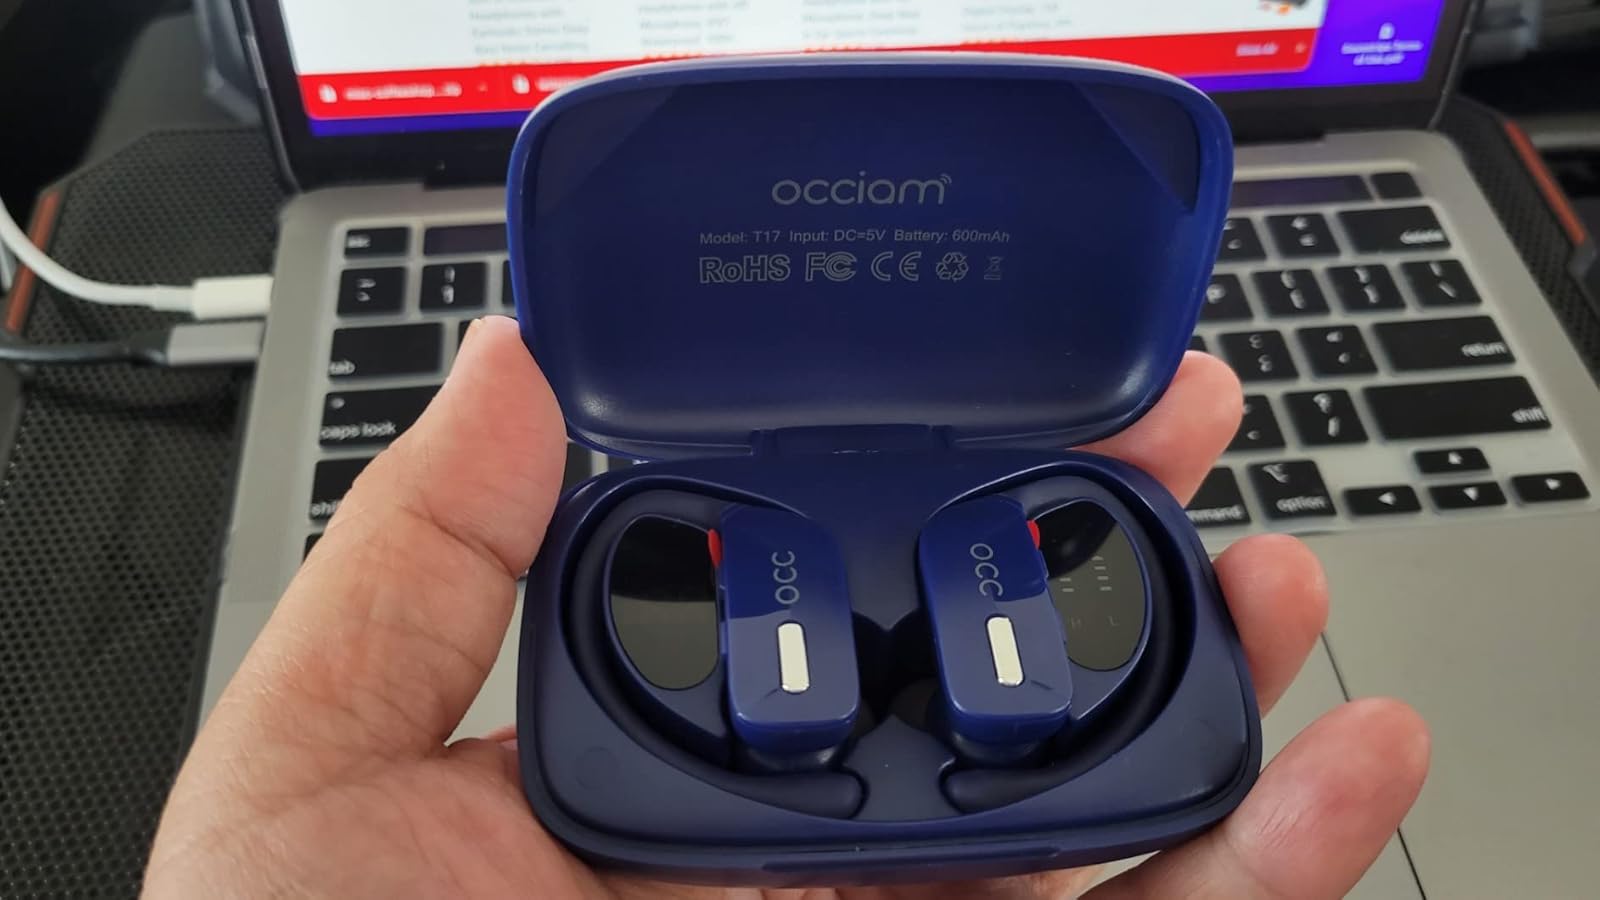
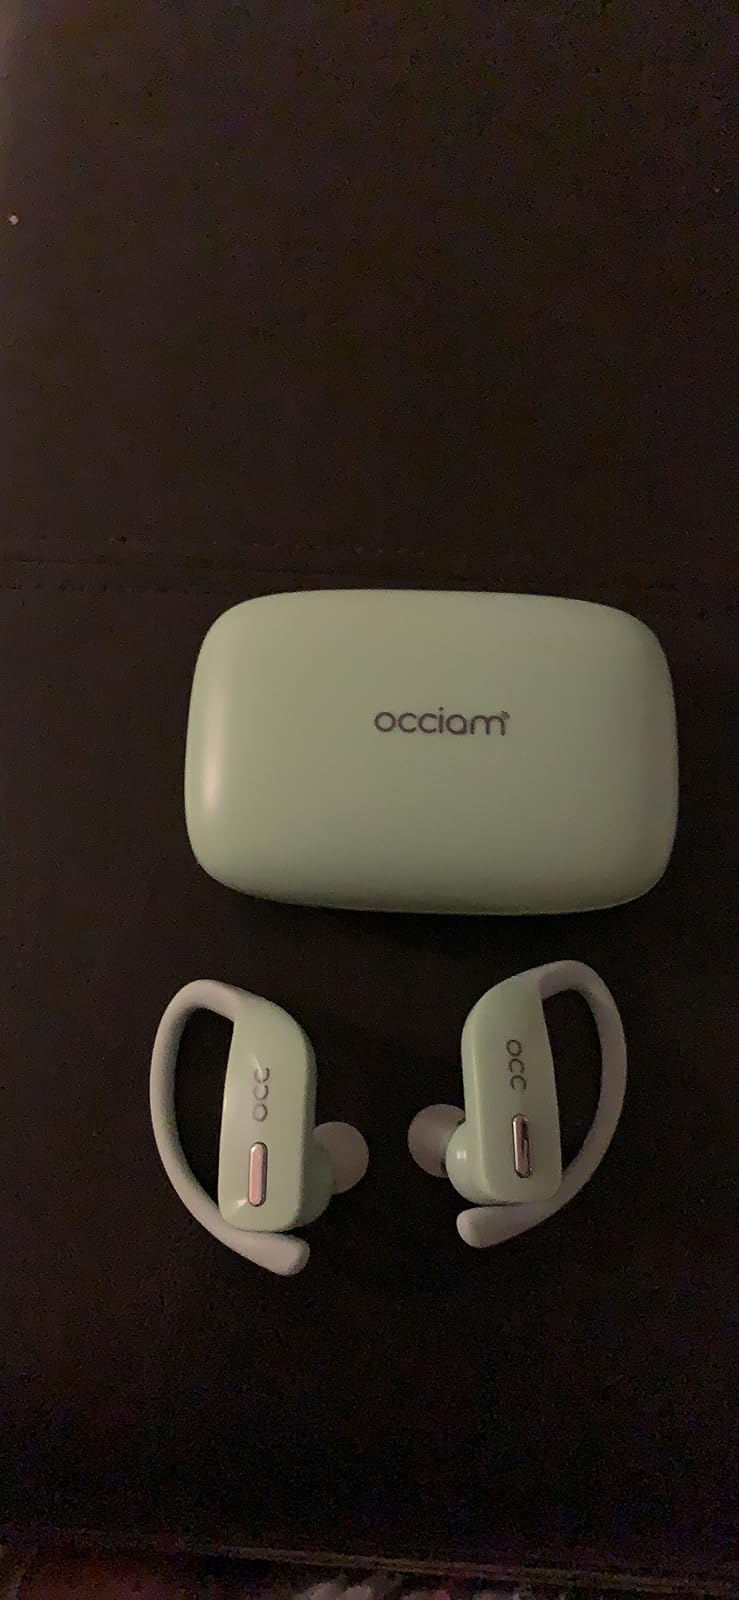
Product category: earbuds
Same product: no